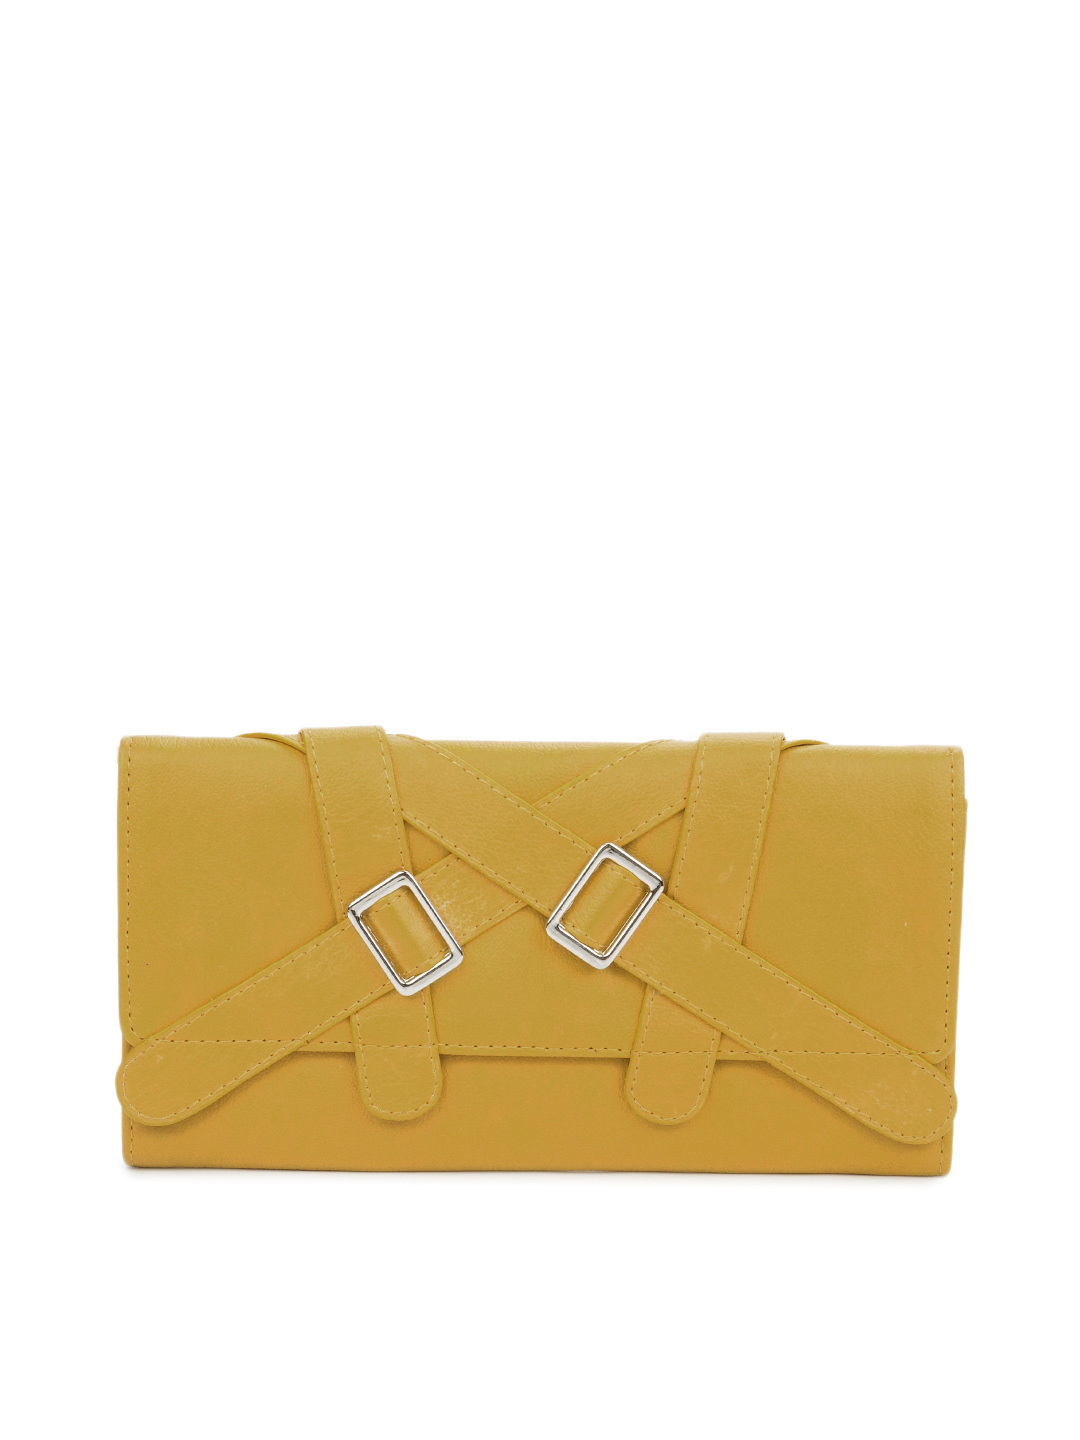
Baggit Women Yellow Wallet
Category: Accessories / Wallets / Wallets
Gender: Women
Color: Yellow
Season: Fall 2012
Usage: Casual